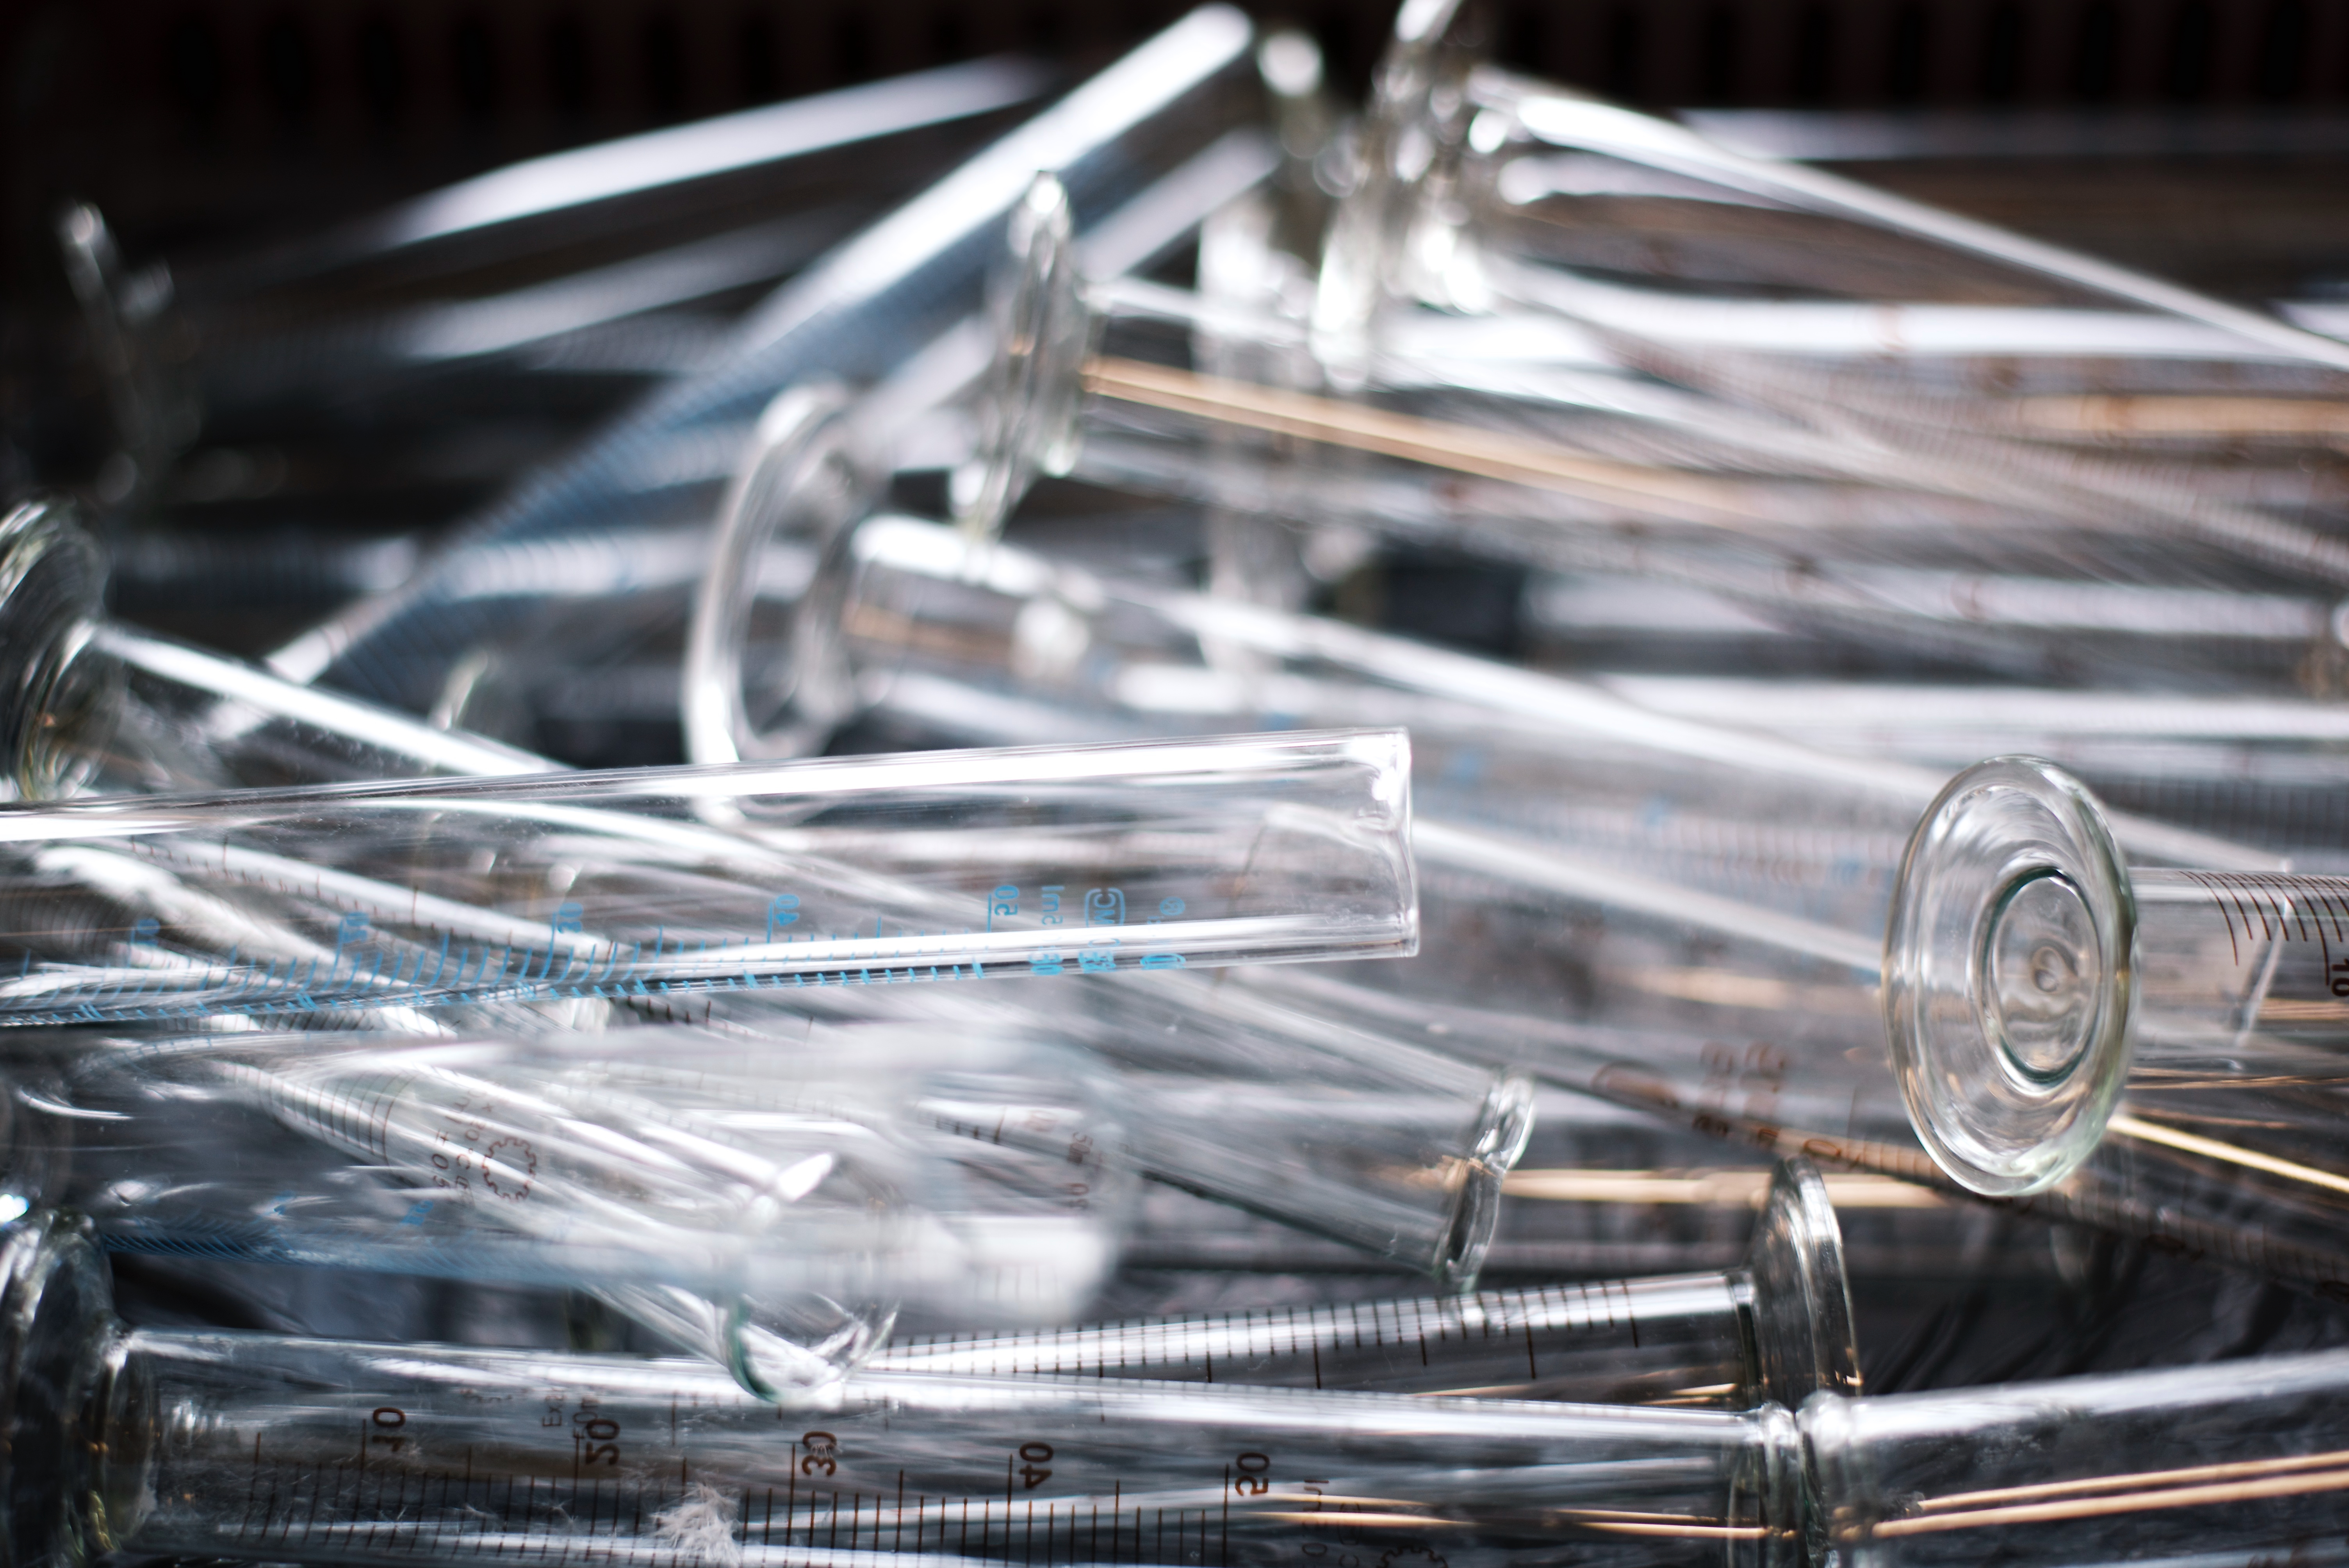
tube, metal, medicine, research, beaker, medical, plastic wrap, aircraft engine